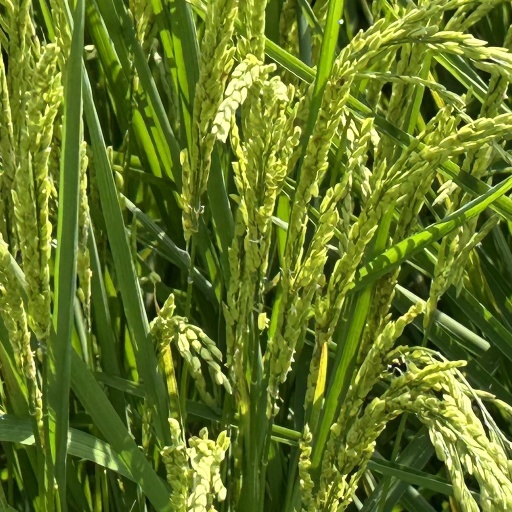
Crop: rice